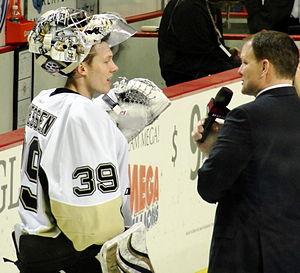
Brad Thiessen est un joueur professionnel de hockey sur glace.